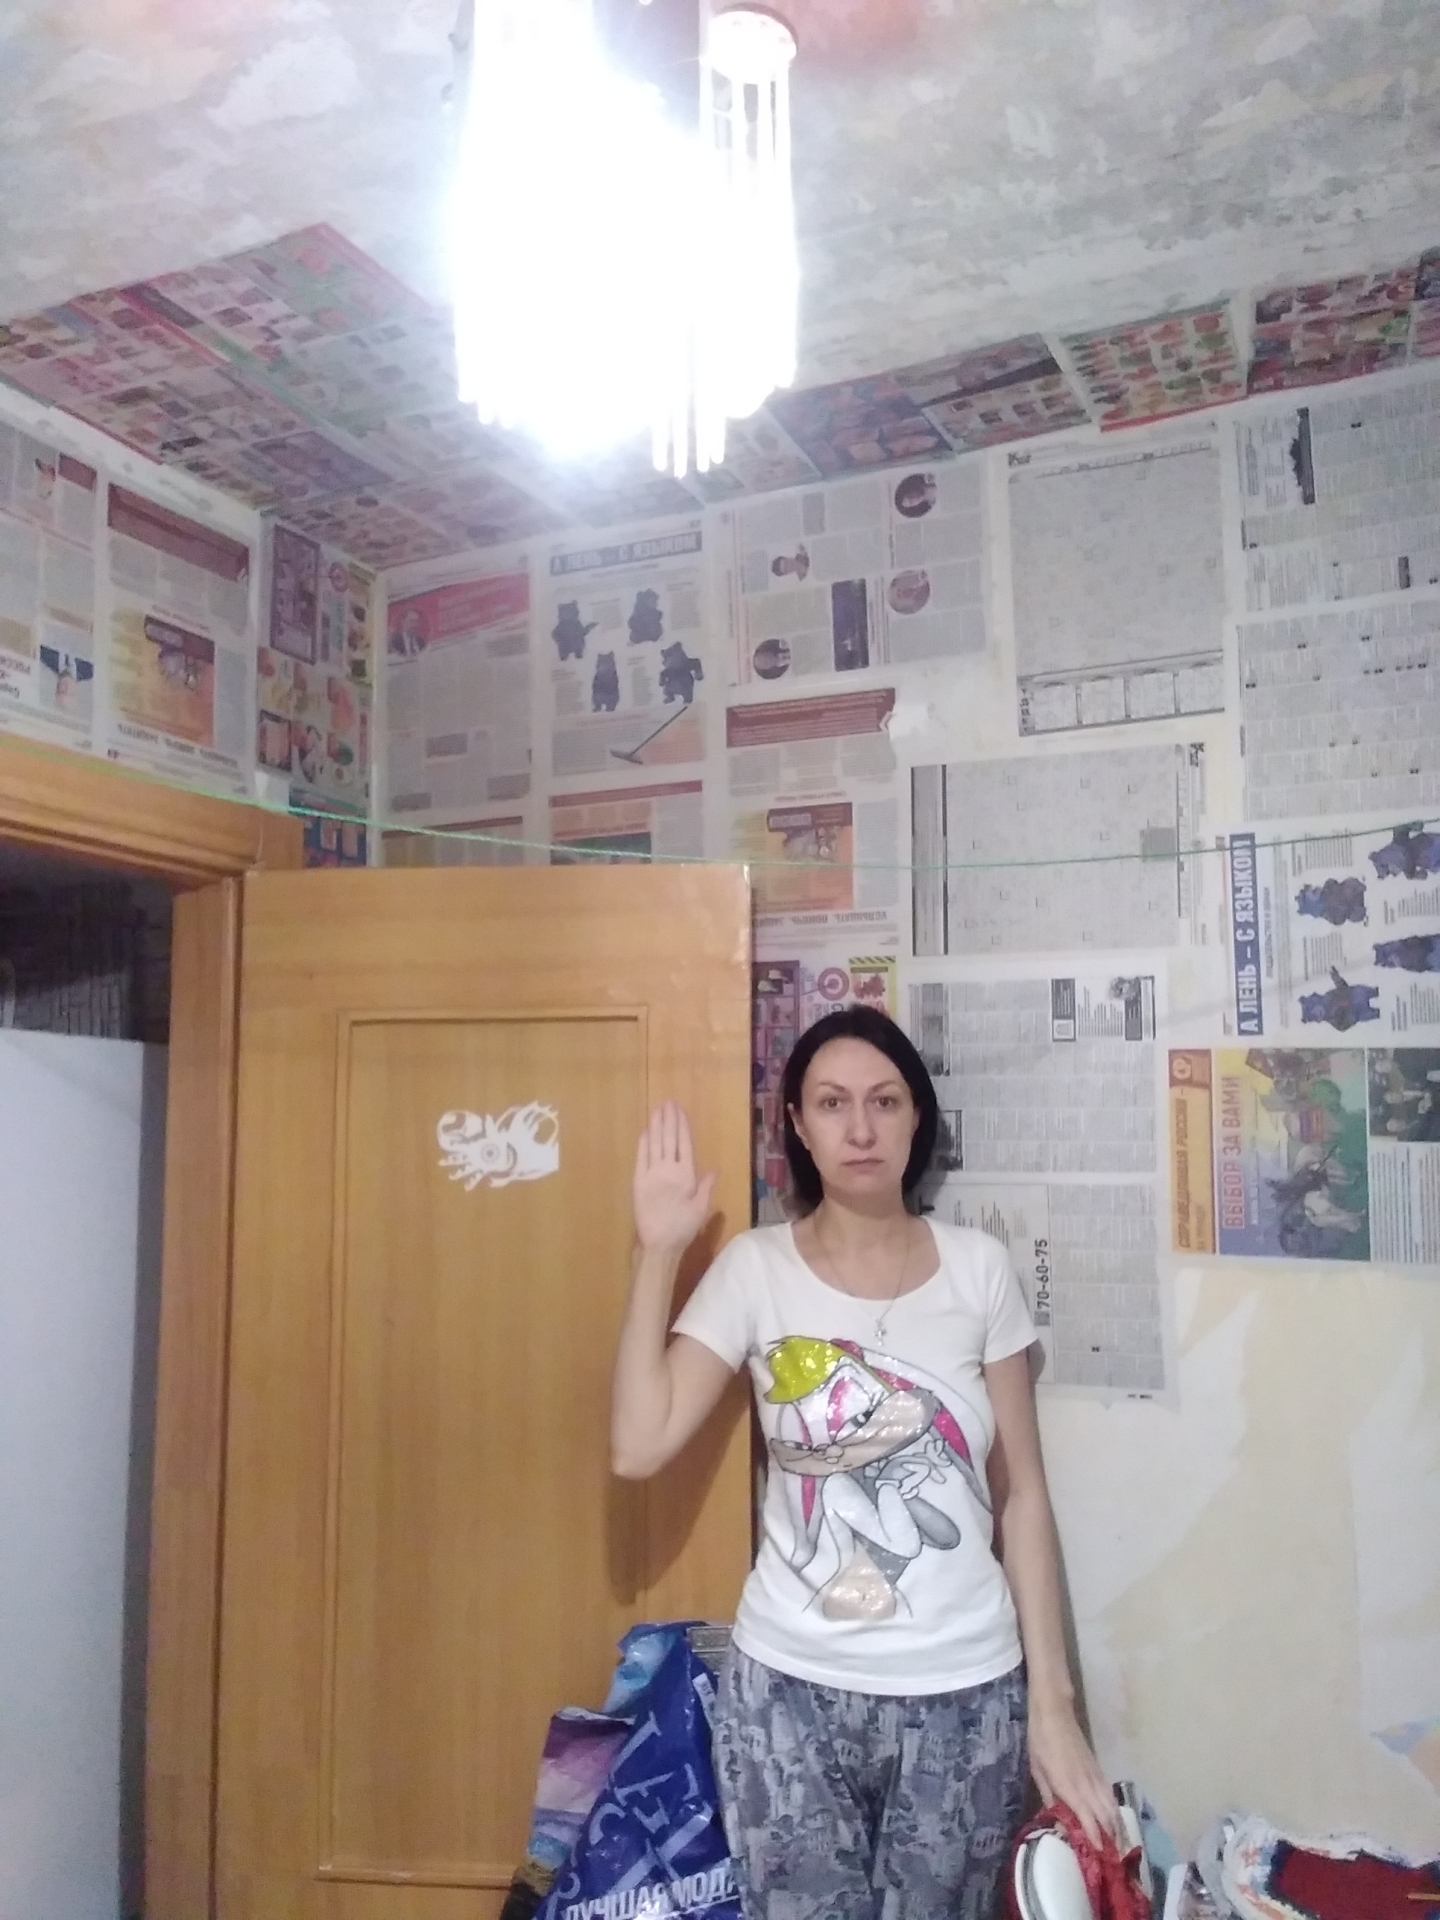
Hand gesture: stop